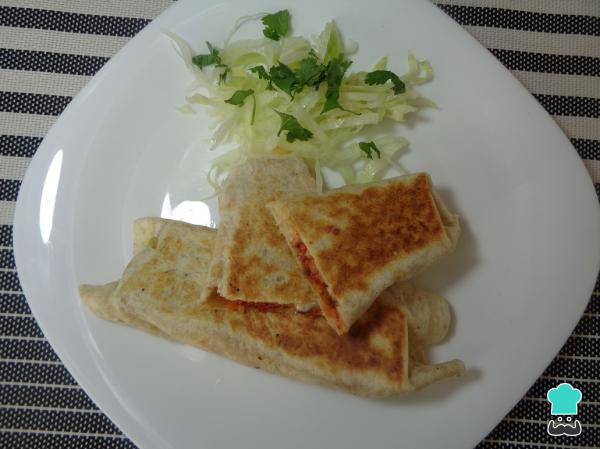
¡Y listo!, ya puedes probar esta deliciosa preparación. Verás que la receta de burritos norteños mexicanos tiene muchísimo sabor y es muy fácil y rápida de hacer. Puedes servirlos con guacamole casero por encima, crema agria o una ensalada fresca.